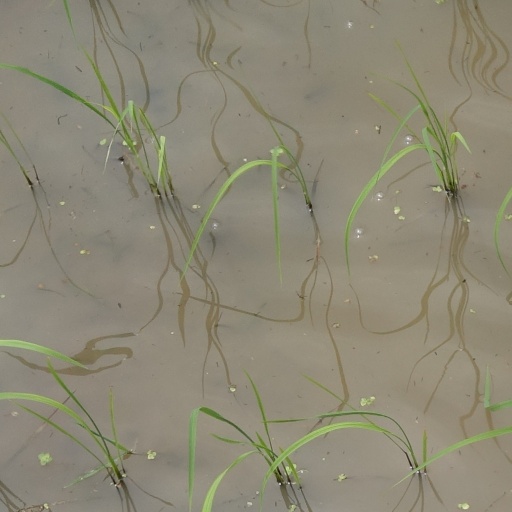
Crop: rice